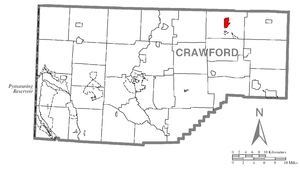
Canadohta Lake est une census-designated place située dans le comté de Crawford, dans le Commonwealth de Pennsylvanie, aux États-Unis. Sa population s’élevait à 516 habitants lors du recensement de 2010.